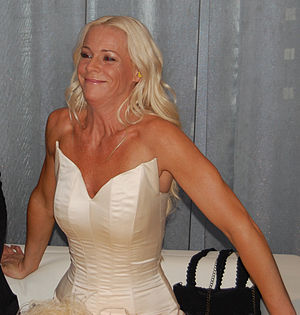
Malena Ernman
Malena Ernman ved Eurovision Song Contest 2009.
Malena Ernman, egentlig Sara Magdalena Ernman, er en svensk operasangerinde.